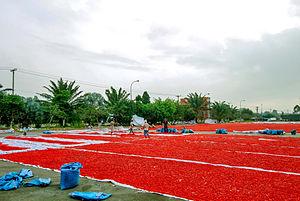
Le piment œil d'oiseau, ou piment thaï est un piment, un cultivar de l'espèce Capsicum annuum, présent en Asie du Sud-Est. Il est parfois confondu avec un piment semblable de l'espèce Capsicum frutescens, le cultivar 'siling labuyo'. Ce piment est également présent en Inde, dans le Meghalaya, l'Assam et le Kerala, on le retrouve d'ailleurs dans de nombreux plats de la cuisine du Kerala. On trouve aussi ce cultivar dans des zones rurales du Sri Lanka, où il se substitue parfois au piment vert.